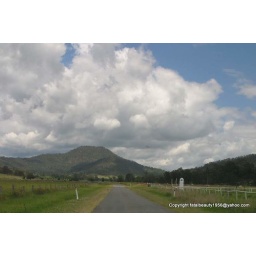
dark clouds in the hills and country road